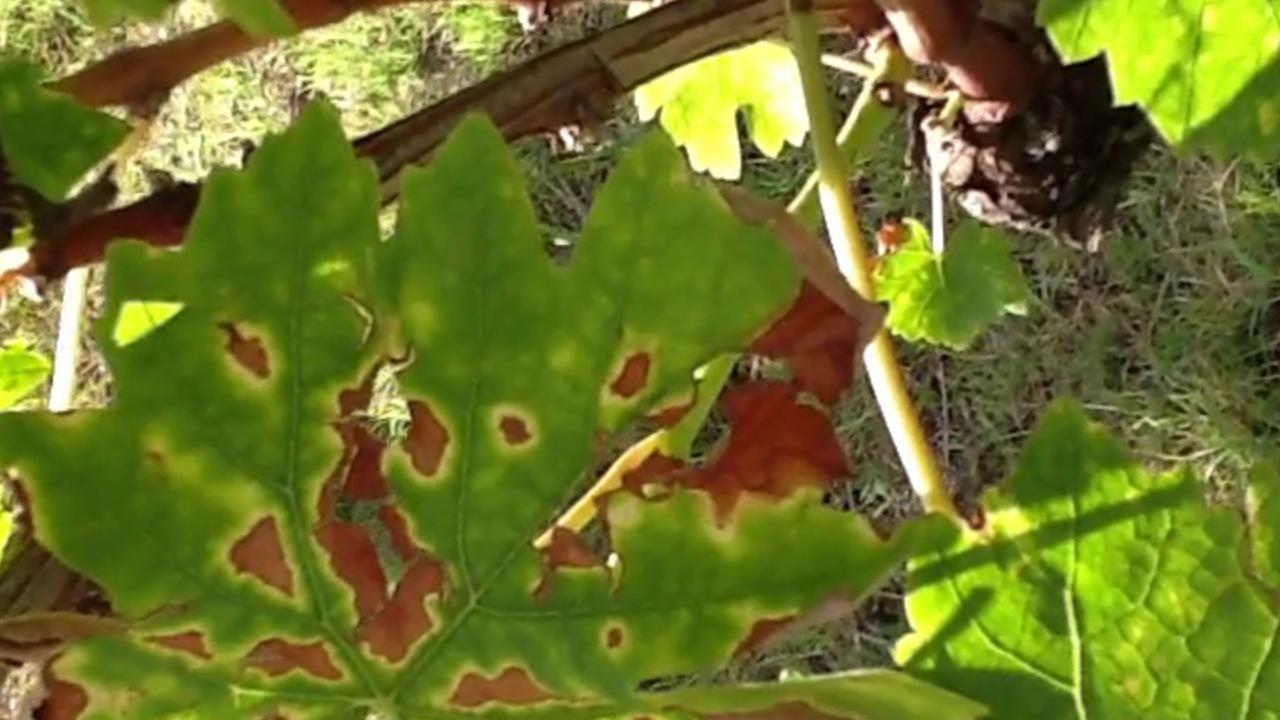
Label: esca